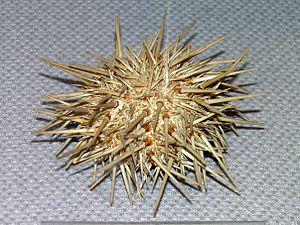
Mesocentrotus nudus est une espèce d'oursins de la famille des Strongylocentrotidae, originaire de l'océan Pacifique.